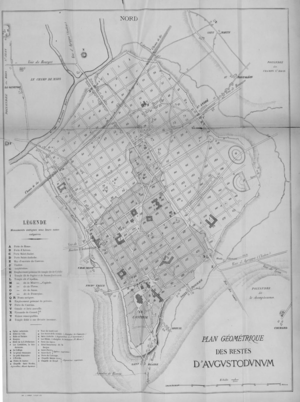
Plan de la ville d'Autun antique, dressé par Jean Roidot-Deléage d'après les relevés archéologiques qu'il y a effectués.
Jean Lazare Roidot-Déléage né à Tavernay le 23 septembre 1794, et mort à Autun le 22 septembre 1878, est un entomologiste, botaniste et archéologue français qui a laissé des relevés très précis sur Autun et ses environs.